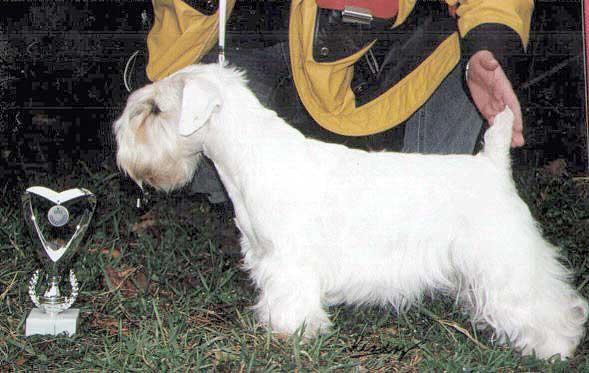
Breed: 211-n000058-Sealyham_terrier